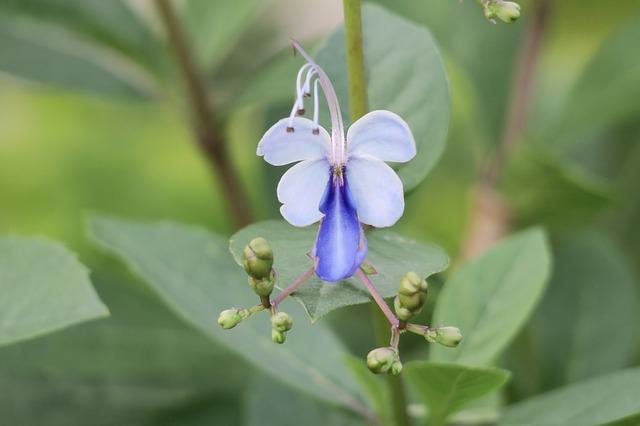
butterfly